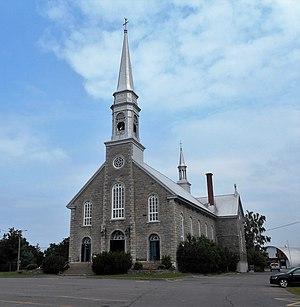
Église de Notre-Dame-de-Liesse, Rivière-Ouelle
Rivière-Ouelle est une municipalité canadienne faisant partie de la municipalité régionale de comté de Kamouraska située dans l'Est du Québec au Bas-Saint-Laurent. Située à l'embouchure de la rivière Ouelle, la municipalité fut jadis un havre de pêche aux marsouins et aux capelans. Elle a conservé de son ouverture sur le fleuve Saint-Laurent un long chemin riverain construit de chalets peu à peu transformés en résidence, ainsi qu'un terrain de camping. De plus, la pêche à l'anguille avec ses fascines typiques est de moins en moins pratiquée, mais toujours présente. La population actuelle de plus de 970 habitants vit principalement d'agriculture, choyée par les riches terres argileuses de la plaine.